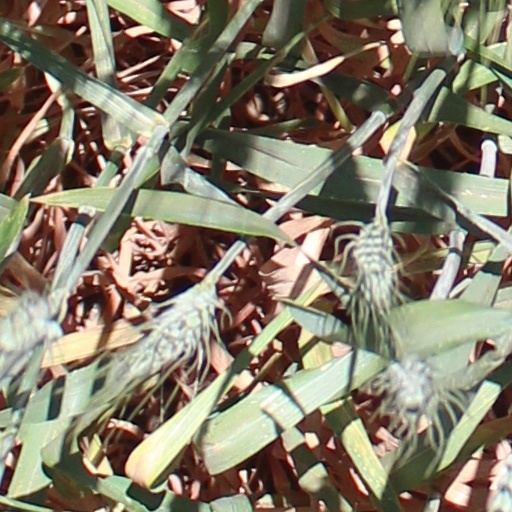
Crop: wheat